Michael R. Collings

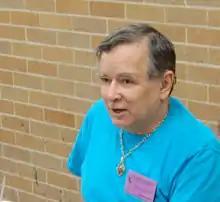
Collings at "Life, the Universe, & Everything", a science fiction and fantasy symposium at Brigham Young University.

Michael Robert Collings (born October 29, 1947) is an American writer, poet, literary critic, and bibliographer, and a former professor of creative writing and literature at Pepperdine University. He was Poet in Residence at Pepperdine's Seaver College from 1997 to 2000.